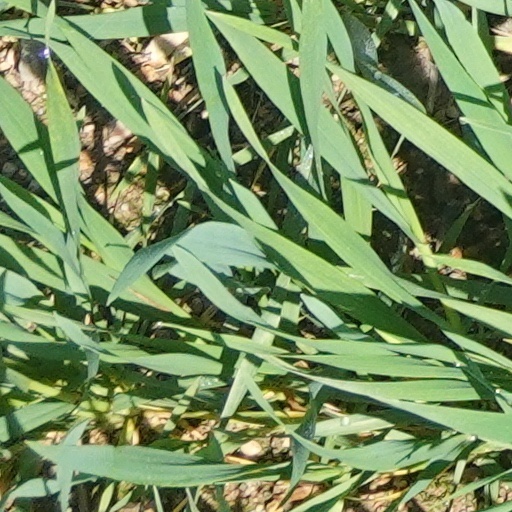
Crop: wheat